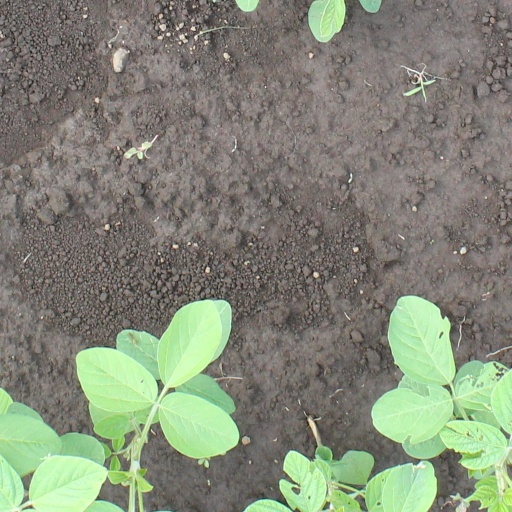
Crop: soybean